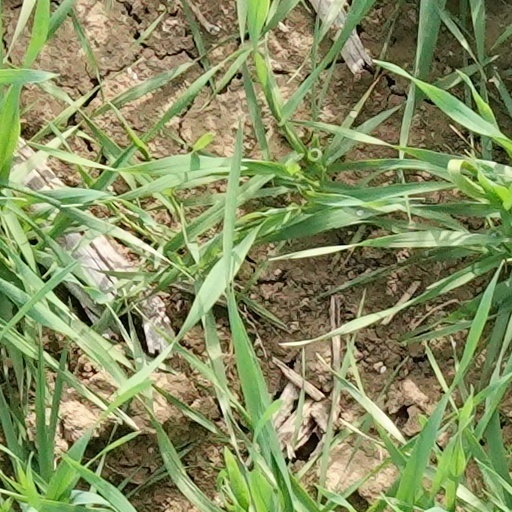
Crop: wheat